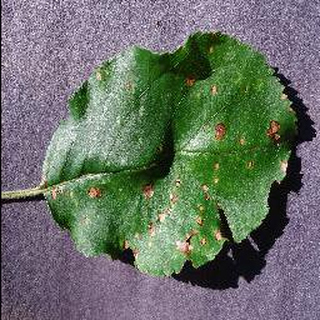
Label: apple_black_rot